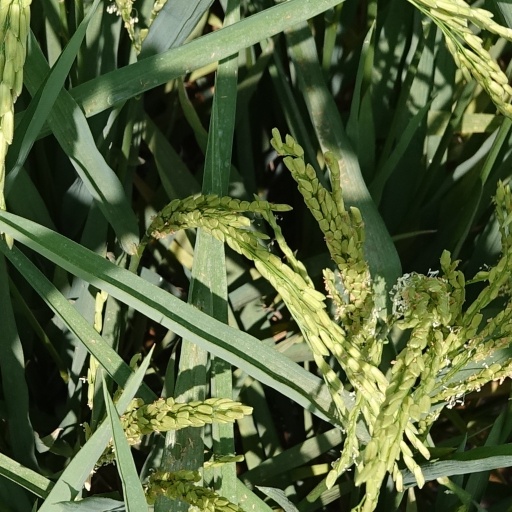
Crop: rice